Cantabria

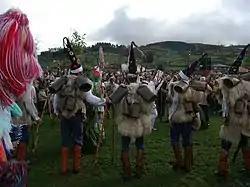
La Vijanera in Silió

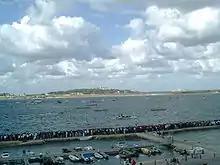
"Trainera" regatta at the Santander bay

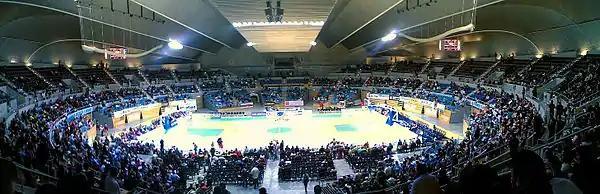
Santander Sports Palace: a basketball game featuring the local team, the "Cantabria Lobos" (wolves).

Regarding the fairs, understood as big markets of products periodically celebrated, it is remarkable the "Livestock Fair of Torrelavega" taking place in the National Livestock Market "Jesús Collado Soto", the third biggest of Spain, that groups the buy and sell of all kinds of cattle in the region itself and the adjacent ones, being the bovine the main product. All over the region cattle and typical products fairs are celebrated weekly, monthly, or annually to gather the neighbours of the land. There are many different festivities in Cantabria, some of them limited just to small villages, but there are also festivals that attract tourism from all over the country. The most important are the following: